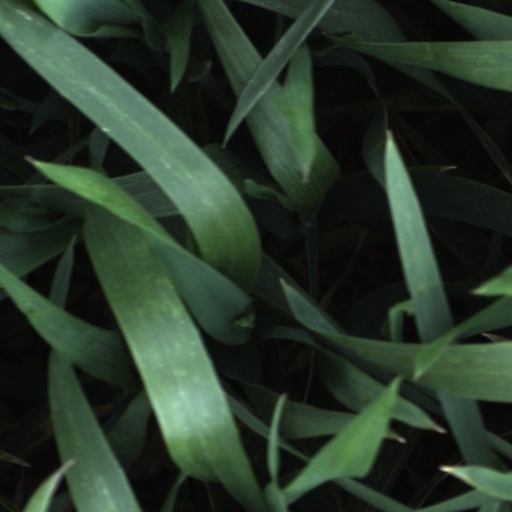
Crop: wheat